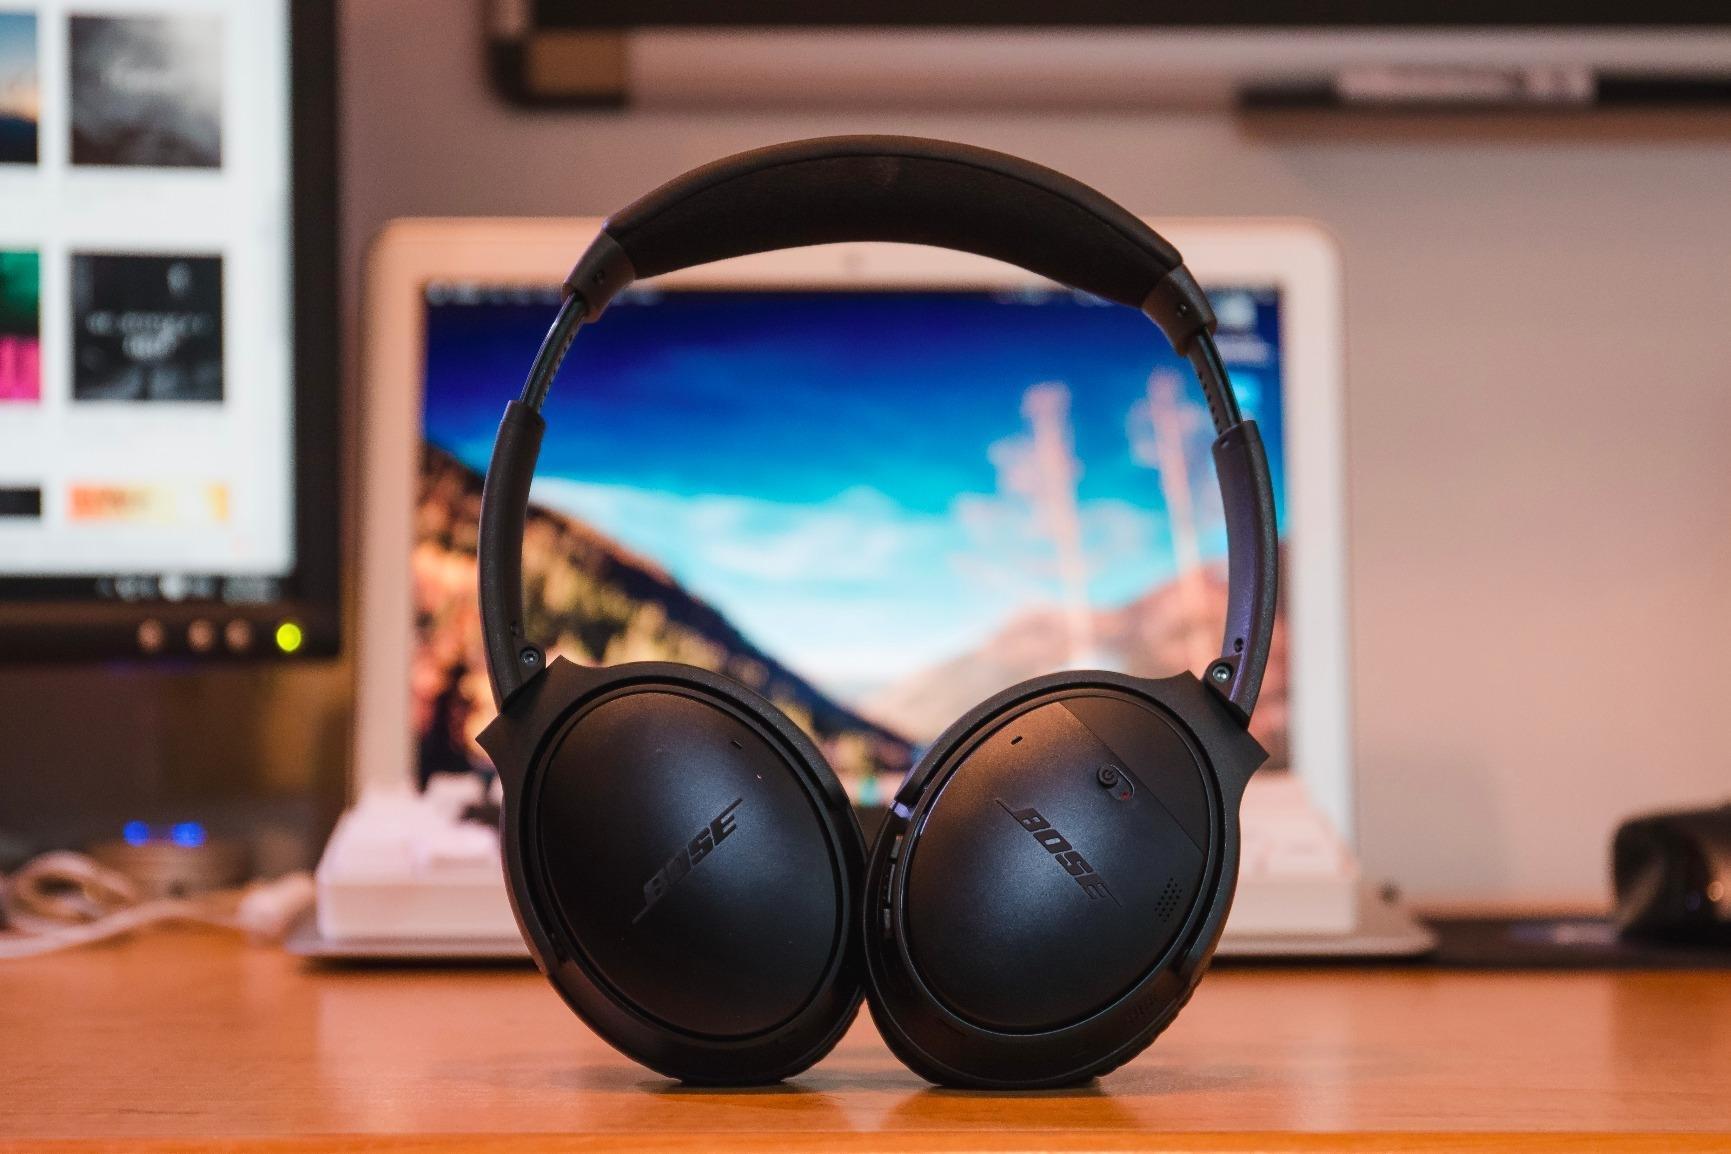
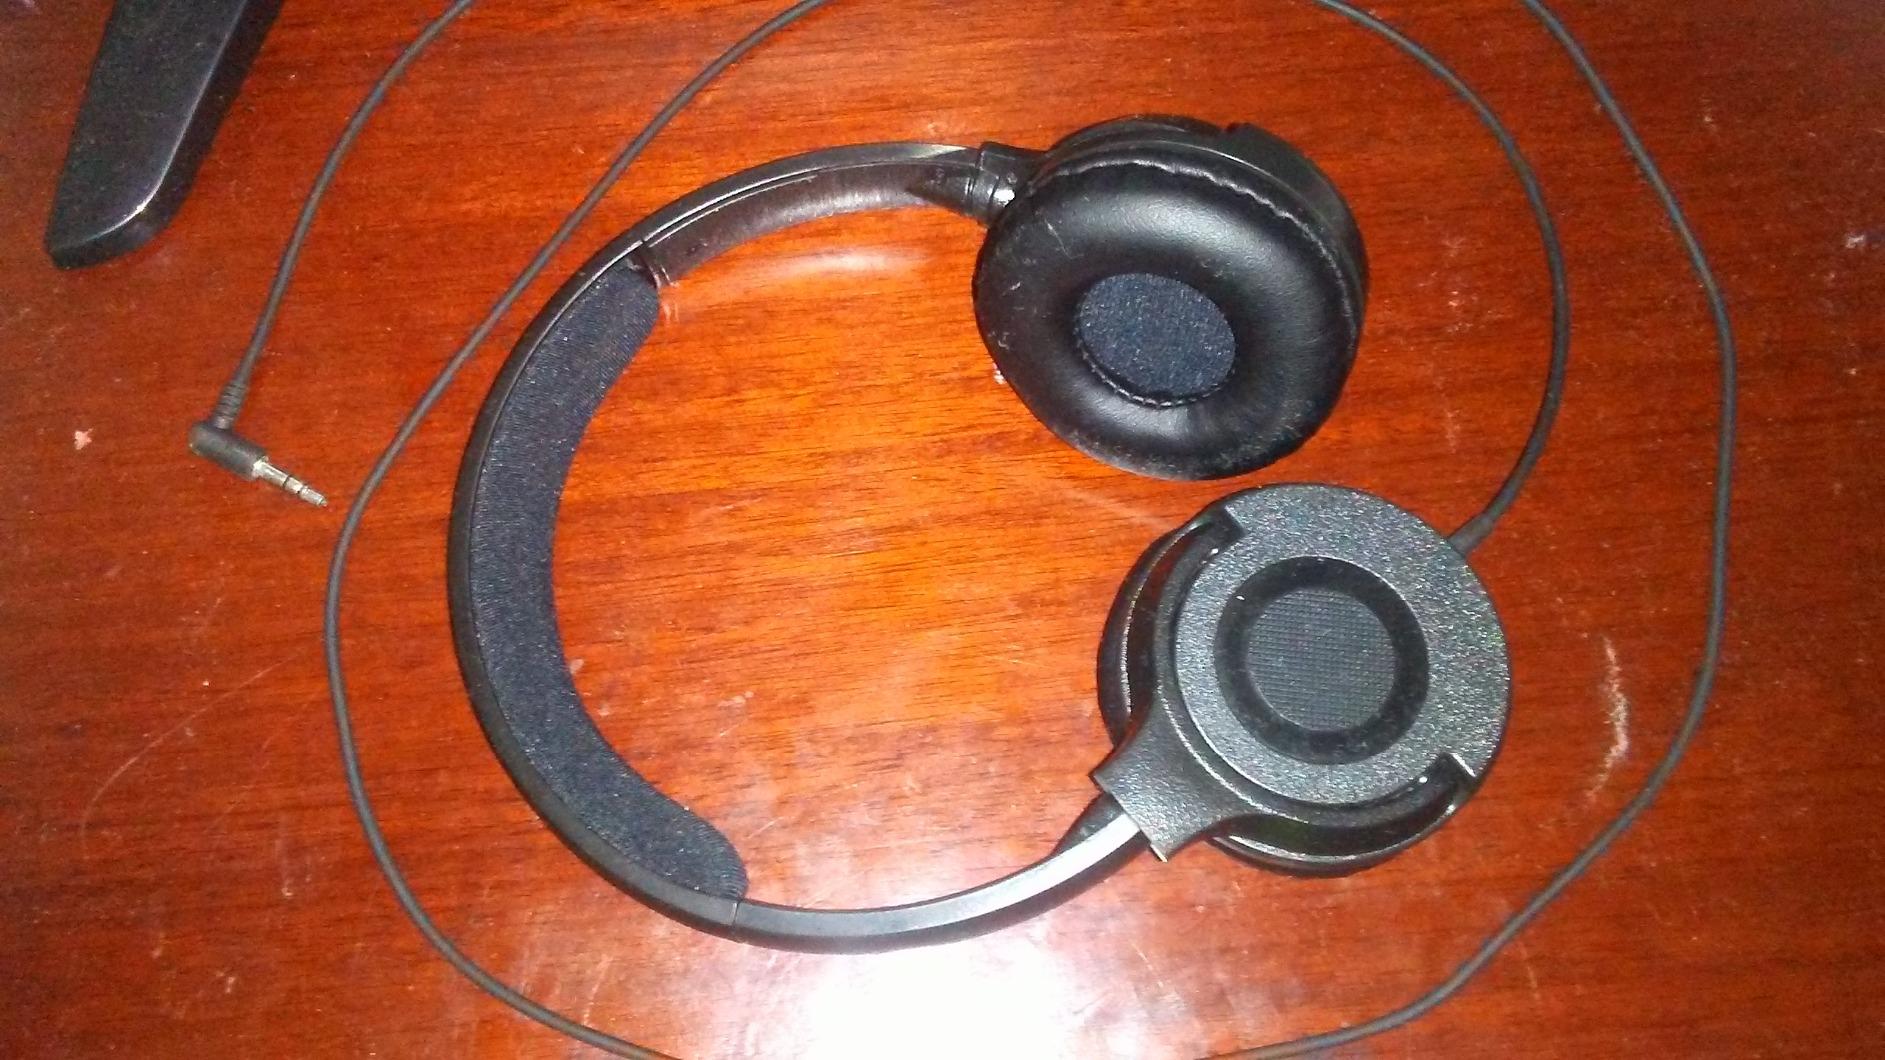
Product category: headphones
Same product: no